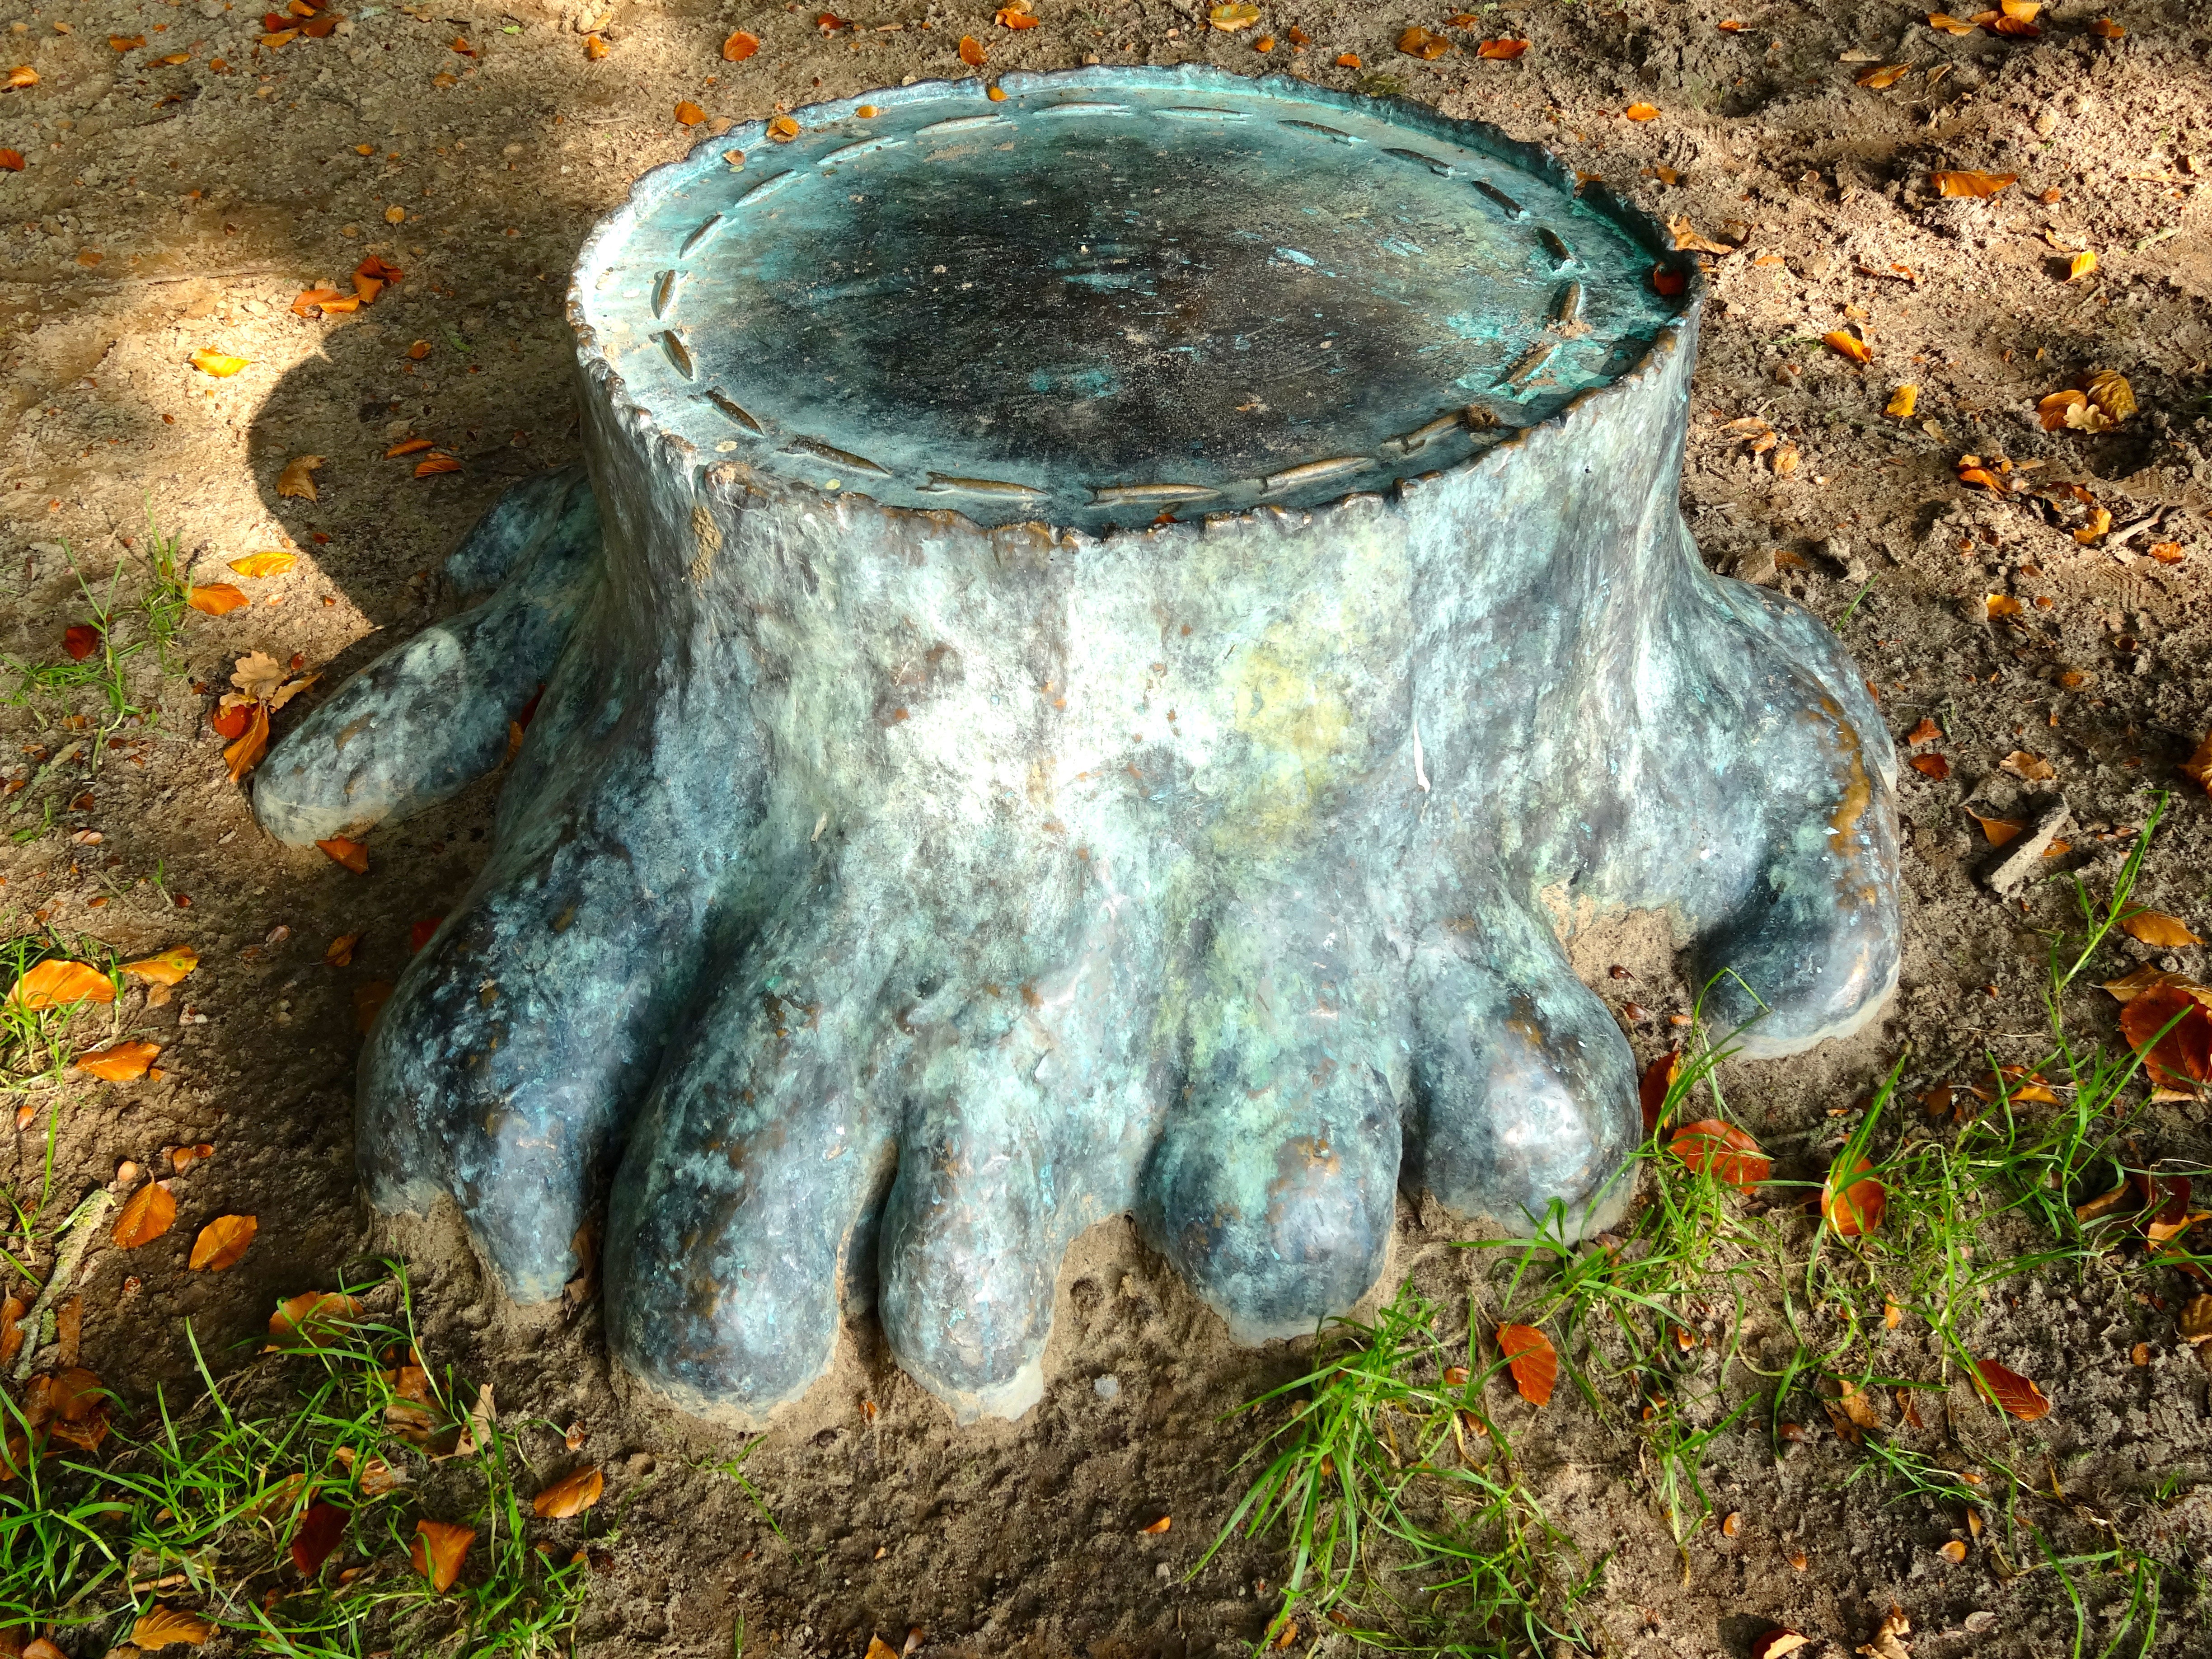
tree, rock, leaf, green, tree trunk, cut, sculpture, art, bronze, water feature, ancient history, dalfsen, mataram manor